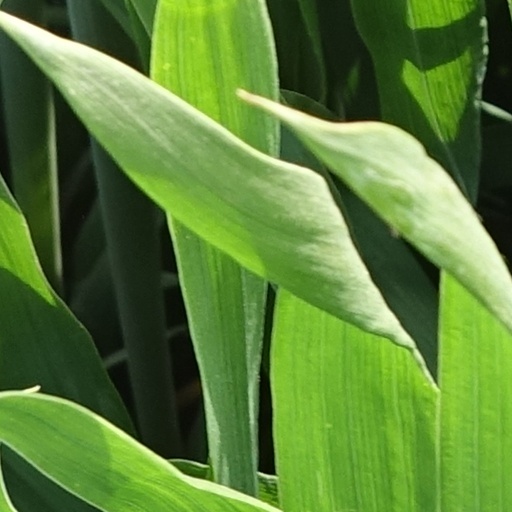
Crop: wheat